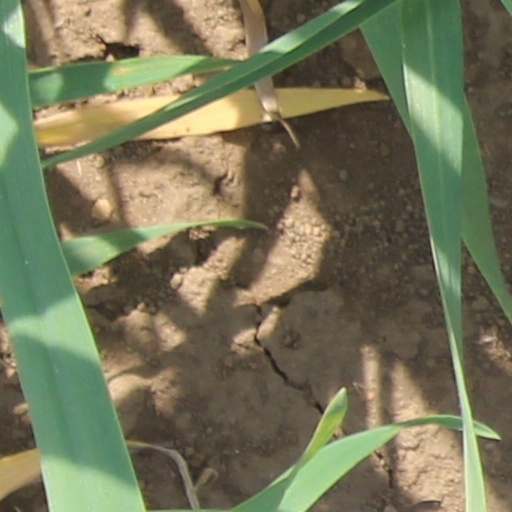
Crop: wheat